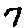
Label: 7